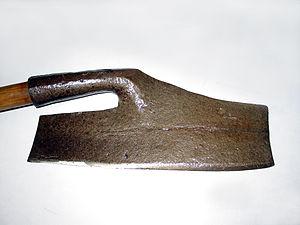
Doloilre ""épaule de mouton"" - Musée ""Vie et travail de nos Aïeux"" du château de Trazegnies."
La doloire est un ancien instrument tranchant utilisé pour amincir ou régulariser l'épaisseur d'une pièce de cuir ou de bois. Elle fut également utilisée comme instrument de décapitation des roturiers.
L’équarrissage des bois, équarrissement des bois, est une technique du bûcheronnage et de l'industrie du bois qui vise, ou visait à produire, un bois de section carrée à partir d'un bois rond, appelé « équarri », par élimination des dosses. On dit aussi par exemple, qu'une poutre à douze, seize pouces d'équarrissage, équarrissage est ici synonyme de « grosseur »